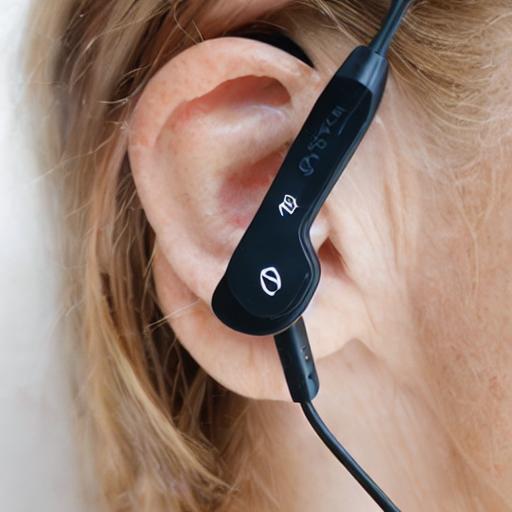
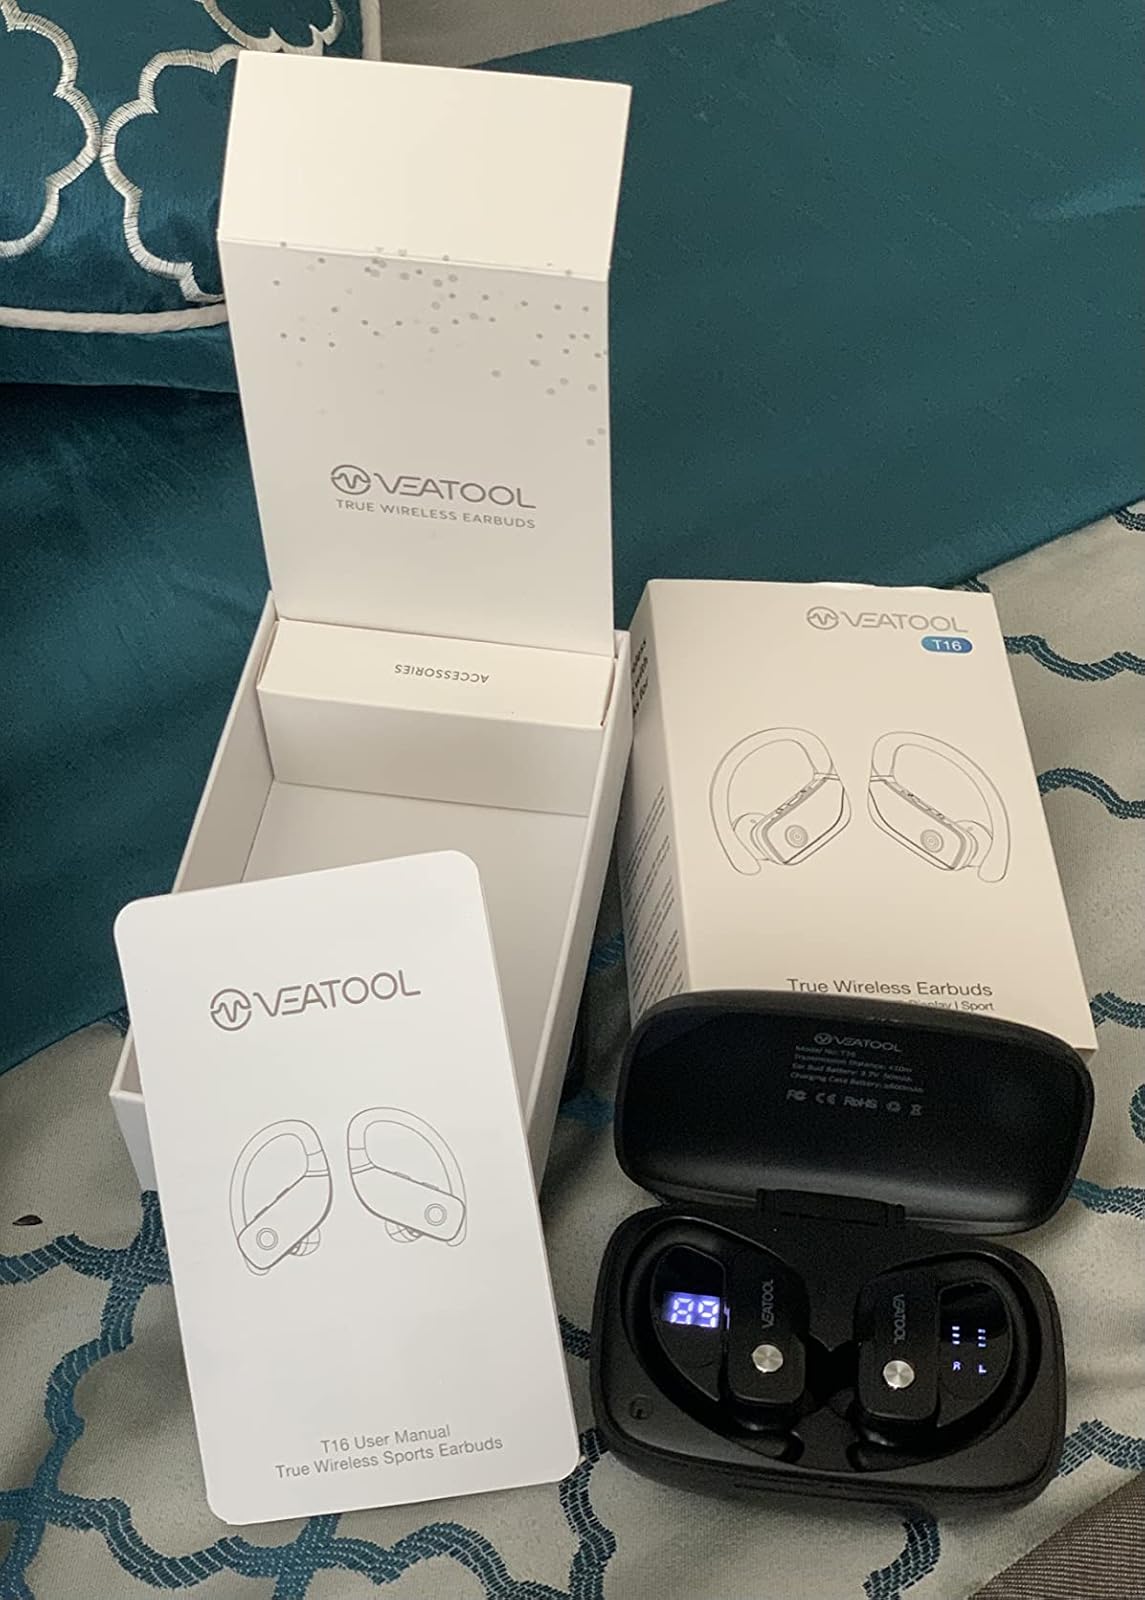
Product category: earbuds
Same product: no